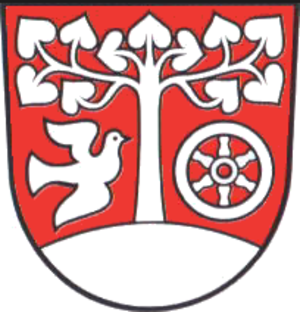
Nöda est une commune allemande de l'arrondissement de Sömmerda, Land de Thuringe.